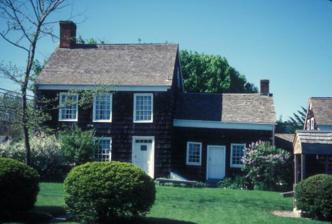
Building: Walt Whitman Birthplace State Historic Site
Country: United States of America
Year built: 1815
This article is about the Walt Whitman House in West Hills, New York. For the Walt Whitman House in Camden. New Jersey, see Walt Whitman House . United States historic place Walt Whitman House U.S. National Register of Historic Places Show map of New York Show map of the United States Interactive map showing the location of Walt Whitman House Location 246 Walt Whitman Road, West Hills, New York Coordinates 40°49′1.38″N 73°24′44.39″W / 40.8170500°N 73.4123306°W / 40.8170500; -73.4123306 Area 1.3 acres (0.53 ha) Built 1816 Architect Whitman, Walter MPS Huntington Town MRA NRHP reference No. 85002549 Added to NRHP September 26, 1985 The Walt Whitman Birthplace State Historic Site is a state historic site in West Hills, New York , listed on the National Register of Historic Places . The site preserves the birthplace of American poet Walt Whitman . History The Whitman family's connection to Long Island dates back to the early 17th century and their property once covered 500 acres. Walter Whitman Sr., father of the poet, built this farmhouse in West Hills near Huntington, New York in 1816. Whitman Sr. was a Quaker and a carpenter and he built the two-story, cedar-shingled farmhouse by hand. The future poet was born here three years later in 1819. The Whitman family's other three children were born here as well. When Walt Jr. was five years old, the family moved to Brooklyn . Whitman worked at various times as a printer, a schoolteacher, a journalist, a volunteer nurse during the Civil War, and a newspaper publisher. He returned to Long Island at age 17 to teach at a local school and founded the Long Islander newspaper. He eventually authored a book of poetry, Leaves of Grass , which sold poorly when first published but has over time come to be considered a masterpiece of world literature. The museum's web site says: By the end of his life, Whitman had become the first American poet to achieve international acclaim. Today his poetry is available in every major language and inspires people world wide who find in Whitman the voice and vision of a truly international humanist. Near the end of his life, he returned to the area and, as he reported, "rode around all the old familiar spots, viewing and pondering and dwelling long upon them, everything coming back to me from fifty years". Lilacs which grew on the property inspired Whitman's poem " When Lilacs Last in the Dooryard Bloom'd ". Museum today The Walt Whitman Birthplace State Historic Site & Interpretive Center is operated by the Walt Whitman Birthplace Association ( WWBA ), which was formed in 1949 to preserve the home. It was designated a New York State Historic Site in 1957 and in 1985 was added to both the New York State Register and National Register of Historic Places . It is run in collaboration with the New York State Office of Parks, Recreation and Historic Preservation . The site consists of three structures: The historic Birthplace which is maintained as the Museum, an interpretive center, and a gathering house used for exhibitions and meetings. The interpretive center includes displays of portraits, letters, and manuscripts and showcases Whitman's voice reading a few lines of his poem "America", originally recorded on an Edison wax cylinder . The site offers guided tours, exhibits, an audio-visual show, events, a poet-in-residence program, and an annual poetry contest for local grade school students. The museum has nineteenth century furnishings, 130 Whitman portraits, original manuscripts and letters, artifacts, Whitman's voice on tape, and his schoolmaster's desk. The museum is open every day June 15 through Labor Day except for major holidays. In the winter it is open Wednesday through Sunday. There is a museum gift shop. Tours for school classes and other large groups may be arranged in advance. See also List of New York State Historic Sites Walt Whitman House in Camden, New Jersey References